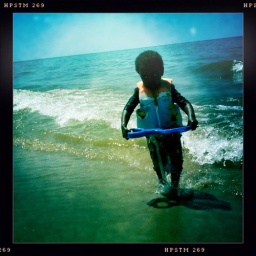
Our beach babies there on the sand and in the water... Another perfect day!